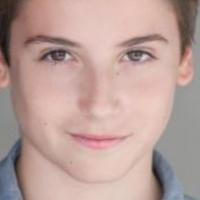
Age group: age 11-20